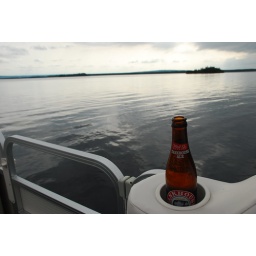
A still, quiet lake with a bottle of tankhouse is a pretty good moment in time.